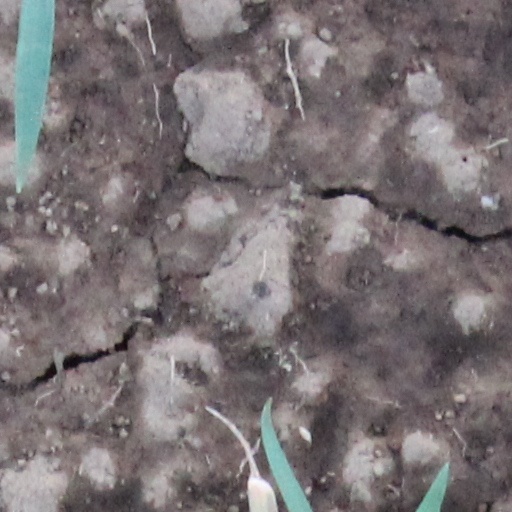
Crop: wheat